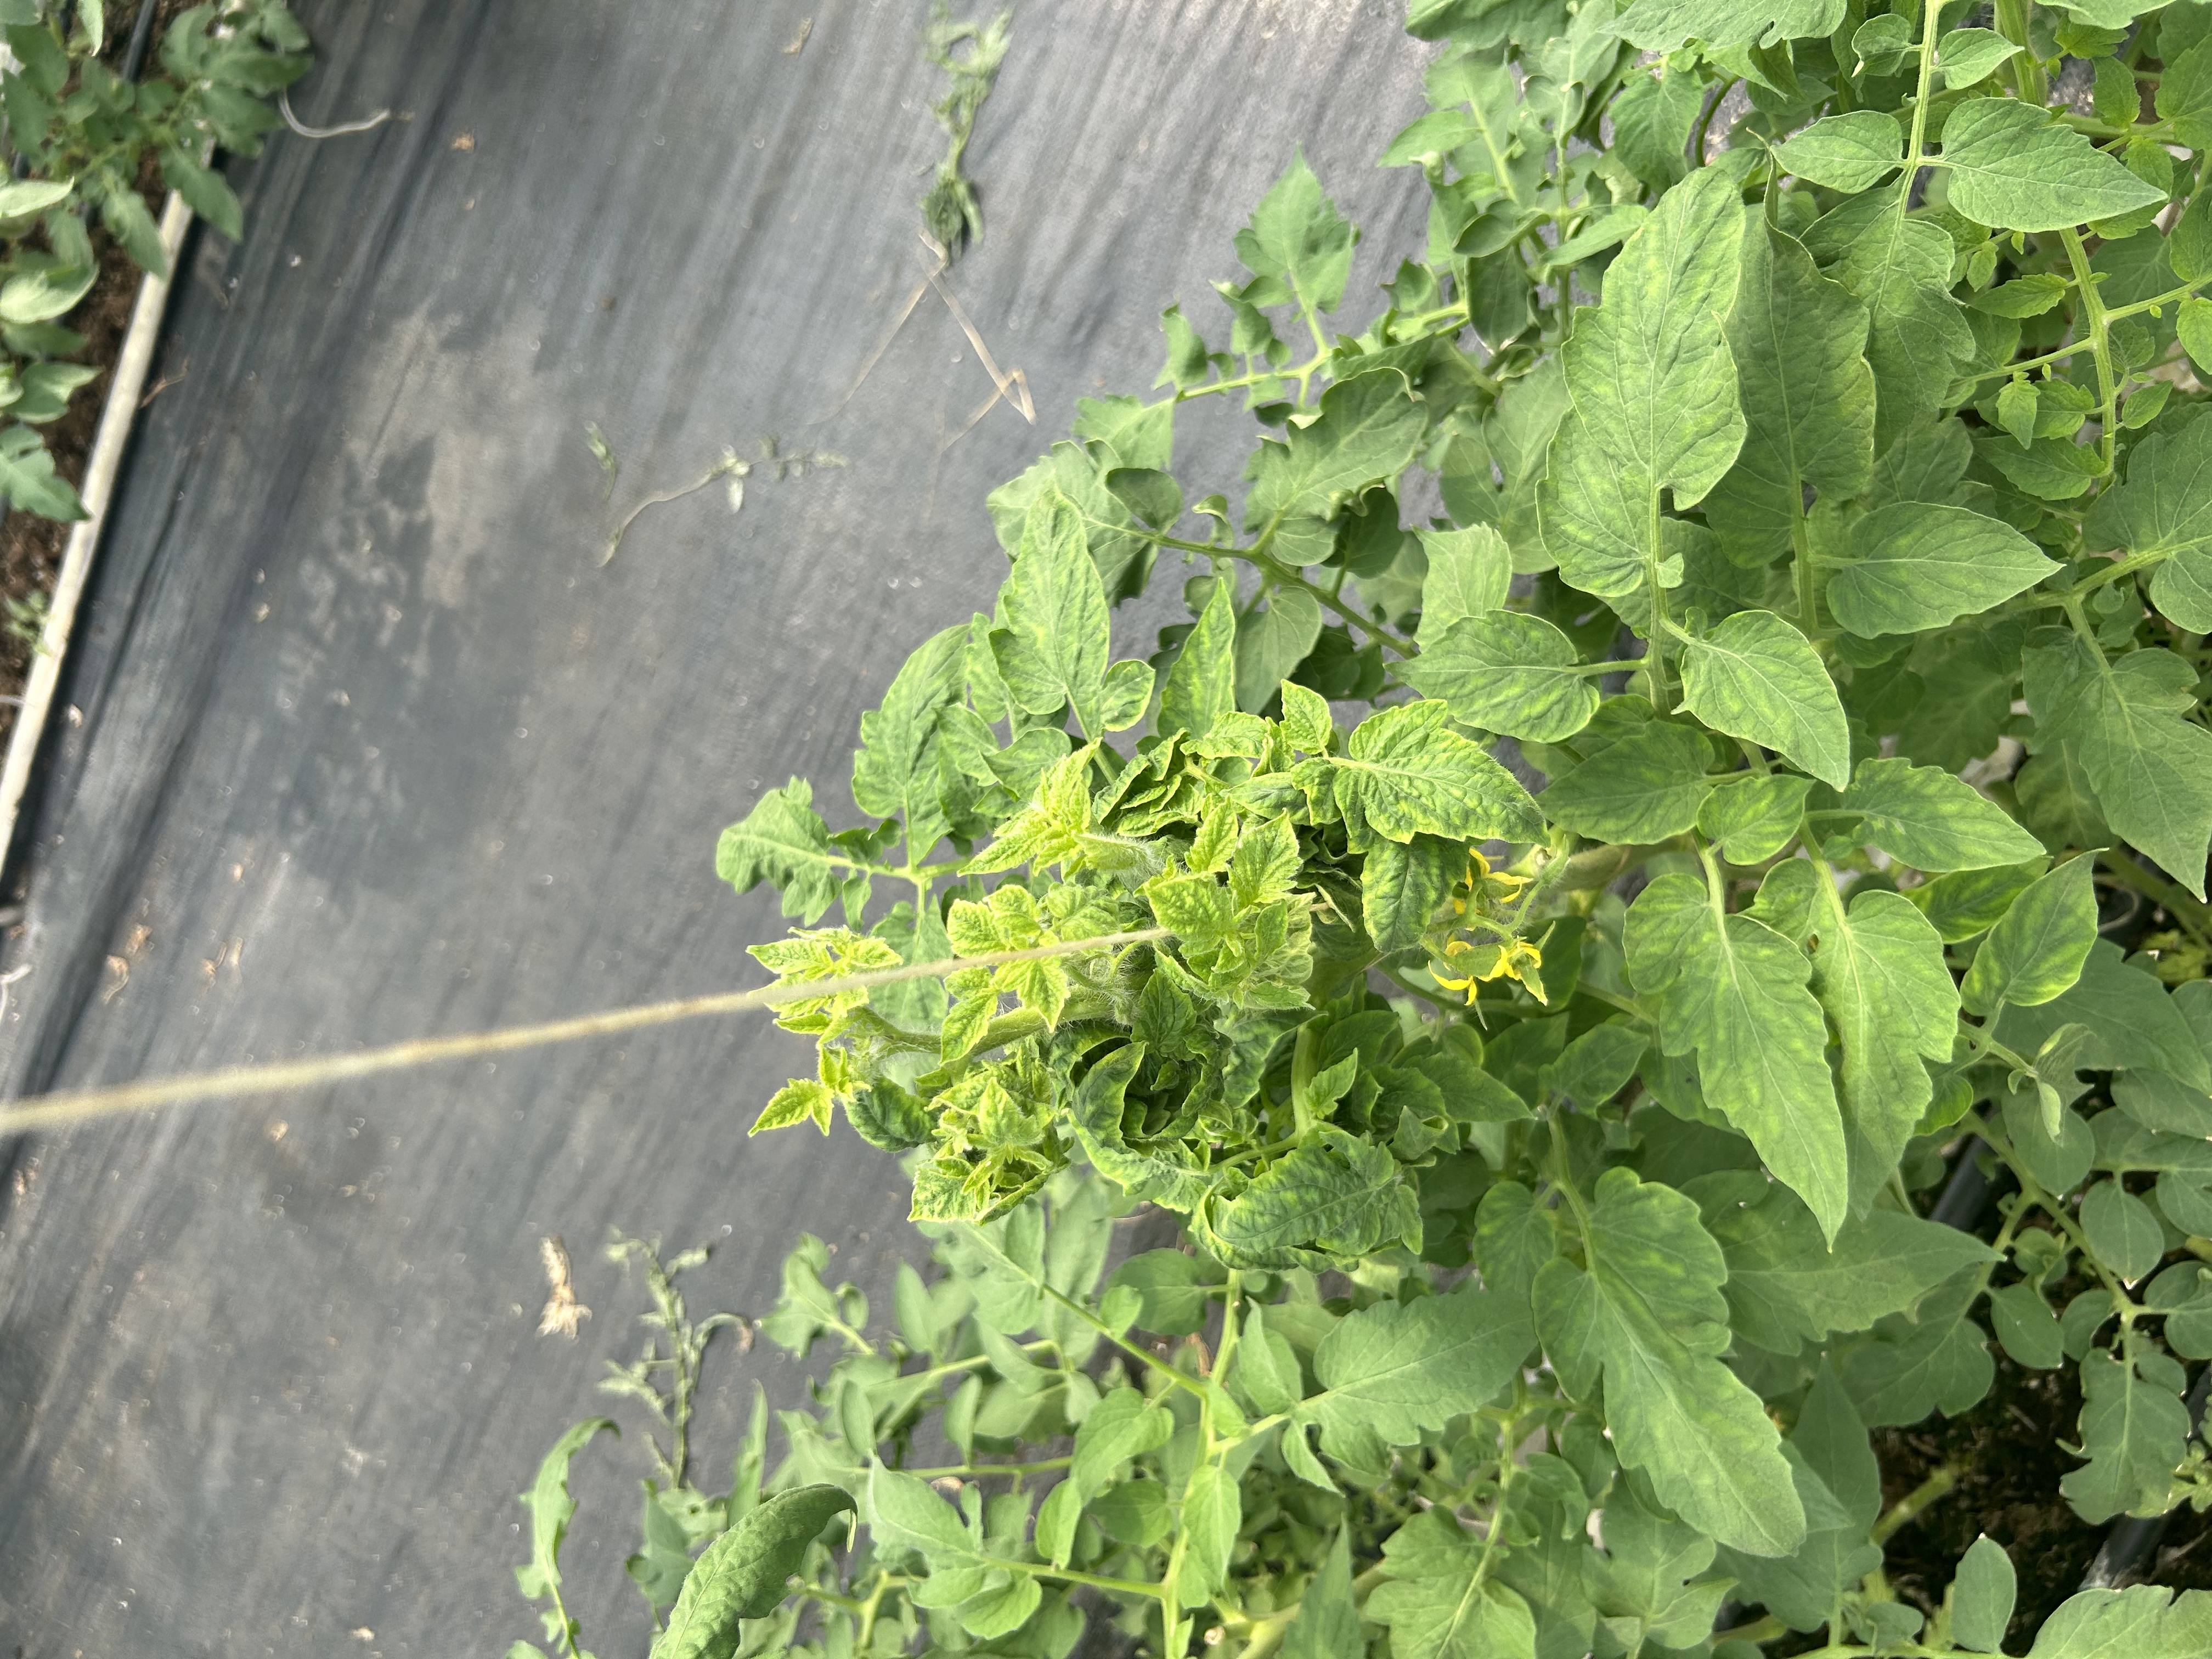
Disease: Viral